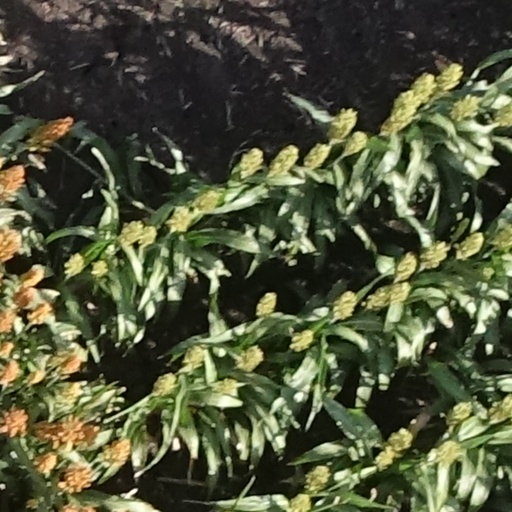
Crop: sorghum